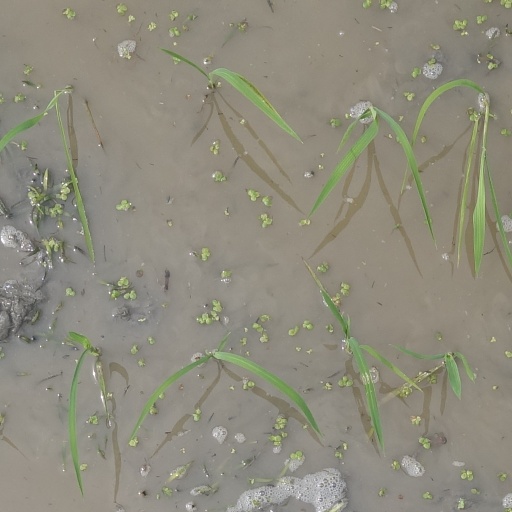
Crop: rice